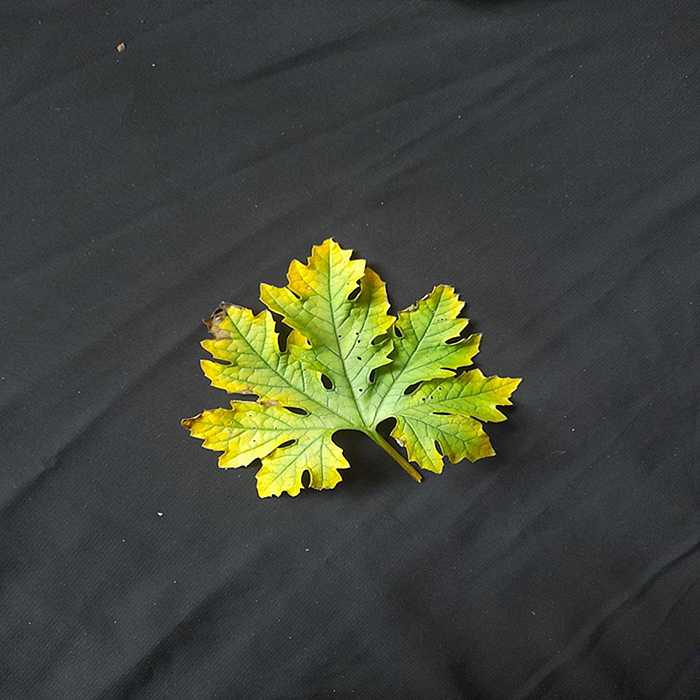
Plant: Bitter Gourd
Label: Fusarium wilt